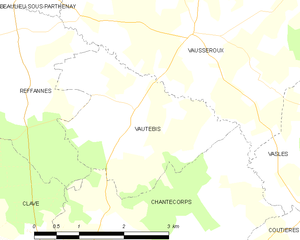
Carte des communes françaises Vautebis